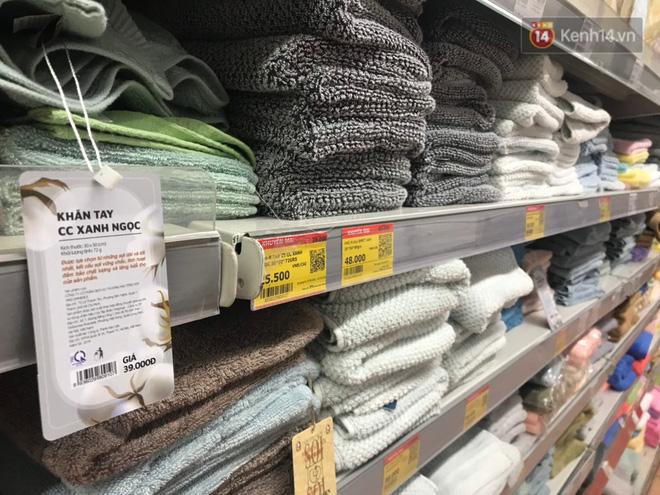
ở trên kệ hàng có bày bán nhiều mặt hàng làm từ vải